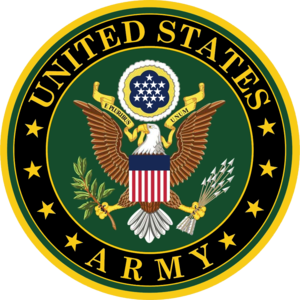
L'United States Army souvent abrégée en U.S. Army est l’armée de terre des États-Unis. Elle est l'une des six branches des Forces armées des États-Unis.